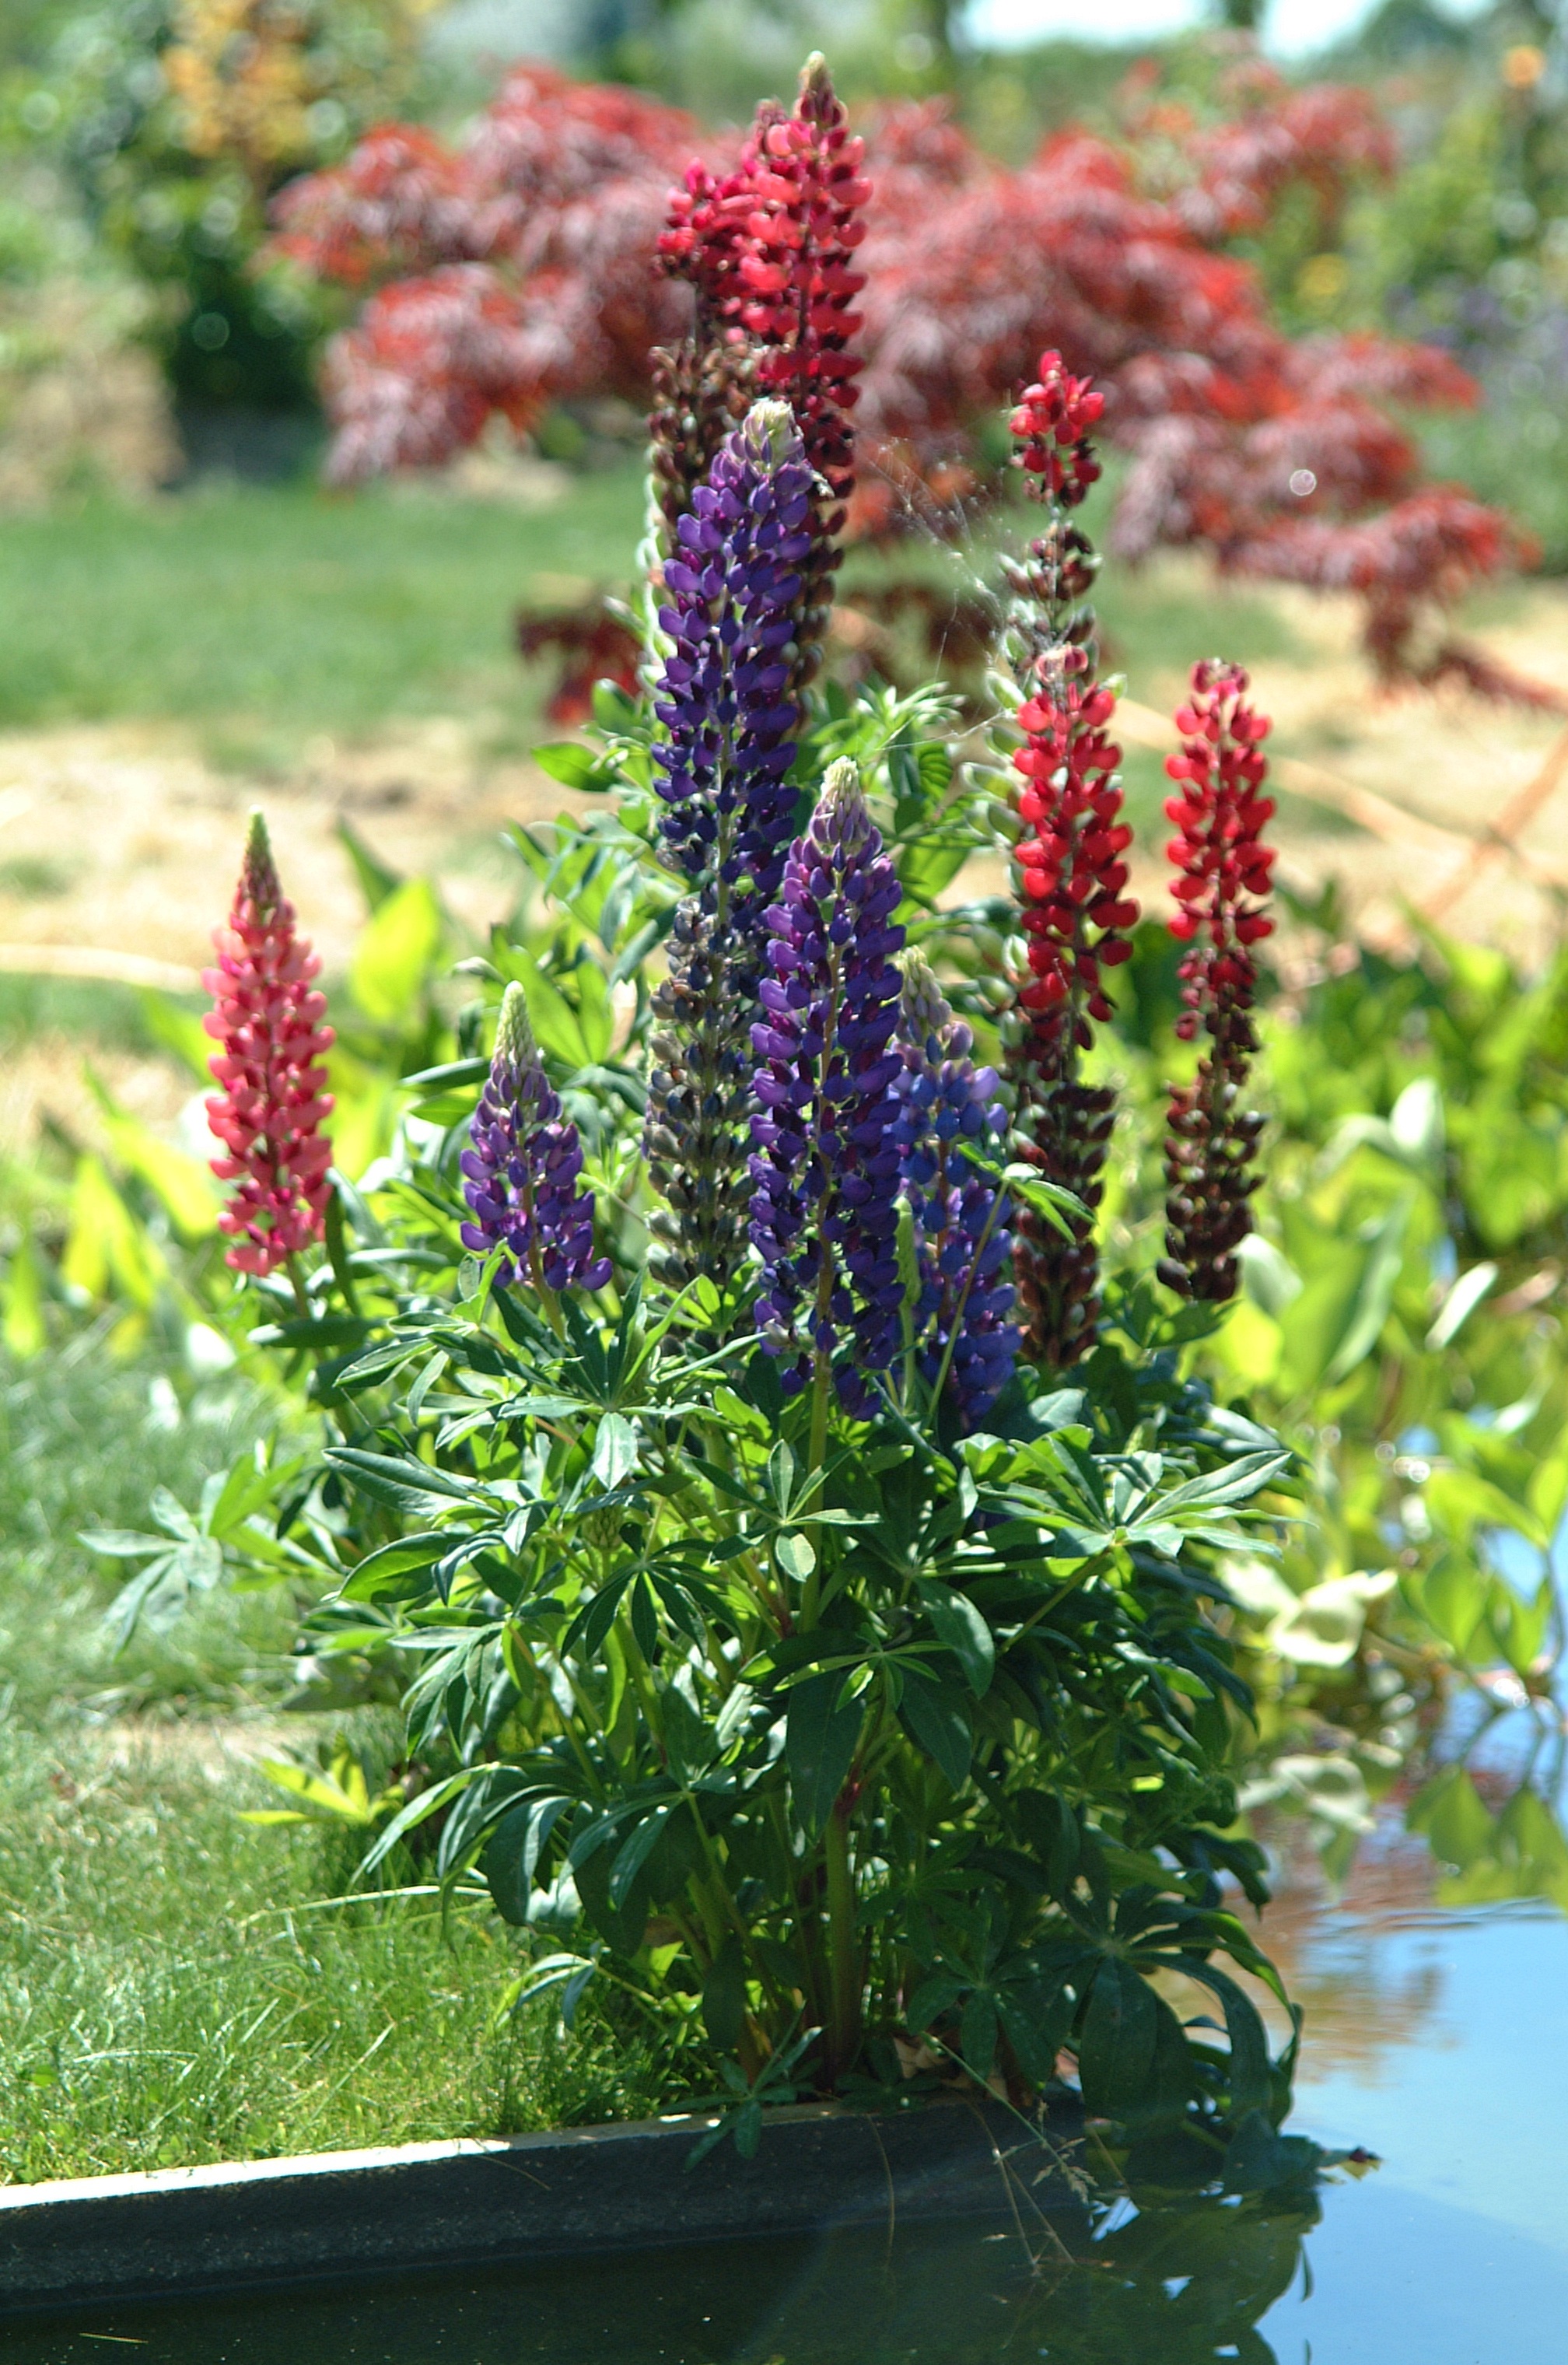
nature, plant, flower, spring, herb, botany, garden, flora, wildflower, flowers, shrub, lupin, summer flowers, pink flowers, flowering plant, annual plant, land plant